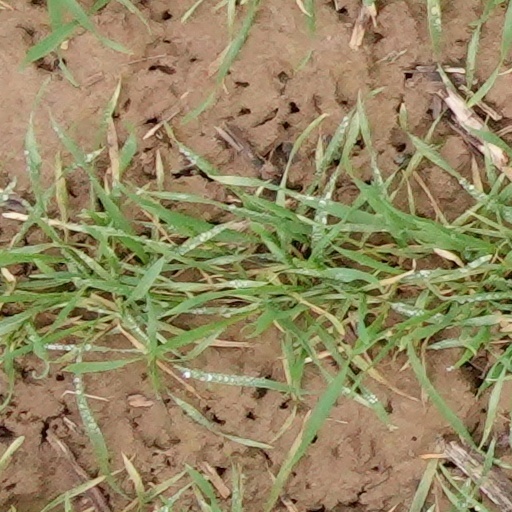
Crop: wheat